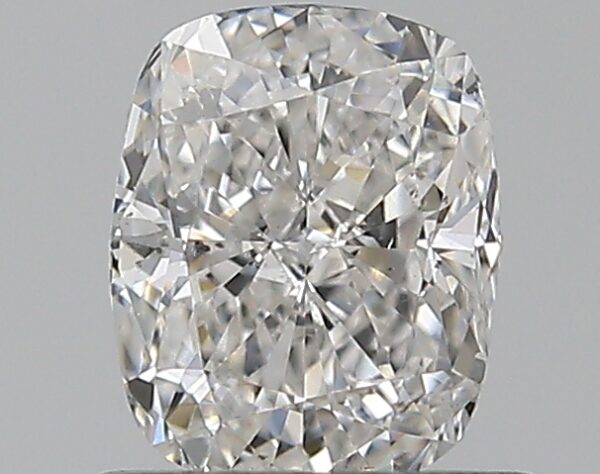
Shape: cushion
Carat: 0.72
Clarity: SI1
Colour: G
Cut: EX
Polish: EX
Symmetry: VG
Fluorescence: F
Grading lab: GIA
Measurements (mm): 5.84 x 4.69 x 3.17